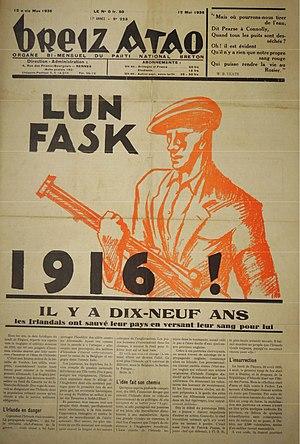
Une du journal Breiz Atao du 12 mai 1935, célébrant les 19 de l'insurrection de Pâques irlandaise de 1916.
Le nationalisme breton est un courant politique apparu au début des années 1920 lors du second Emsav, et revendiquant l'indépendance de la Bretagne.